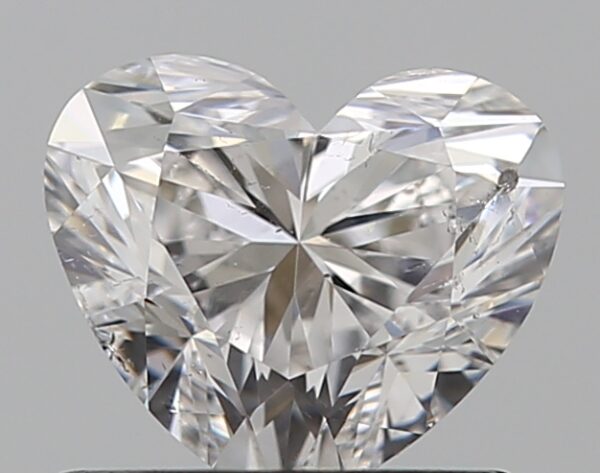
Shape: heart
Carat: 0.72
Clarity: SI1
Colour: D
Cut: EX
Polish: VG
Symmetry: VG
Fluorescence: N
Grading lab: GIA
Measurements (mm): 5.26 x 6.16 x 3.71